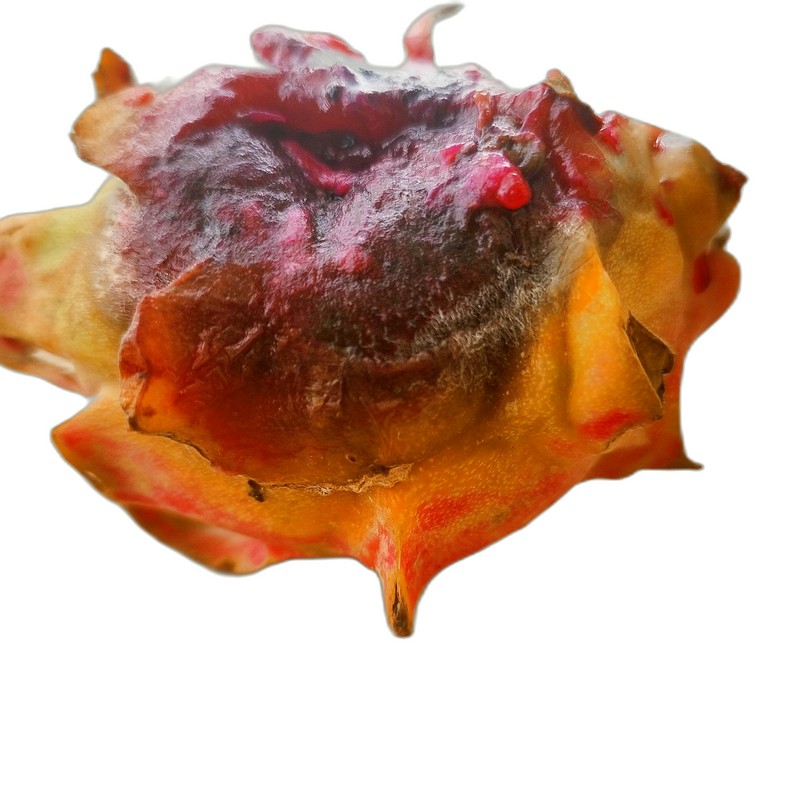
Label: Defect Dragon Fruit